Carl I. Hagen

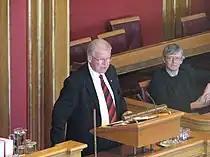

Hagen has been regarded as the first postmodern politician in Norway by Gudleiv Forr, writing for the "Norsk biografisk leksikon". His early success has been attributed to his ability to use the media in his favour by populist speeches. He also somewhat managed to moderate the profile of the party from the more vulgar tone of Anders Lange. Though he identifies himself as a classical liberal, his political practice has been described by political commentators as being populist. His ability to balance different political directions was seen by Forr as displaying "his mastering of the role of being party leader." Forr also claimed that Hagen has a talent of double communication, which has left the diverse voter group of the party with different impressions of the policies of the party, which sometimes led to internal schisms. His success has also been attributed to his leadership tactics, which included suspending and removing members of the party who deviated too much from his views.